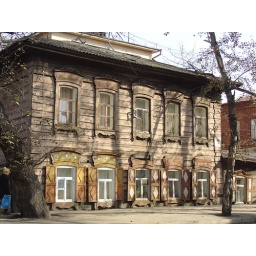
Old wooden house in Irkutsk, Siberia